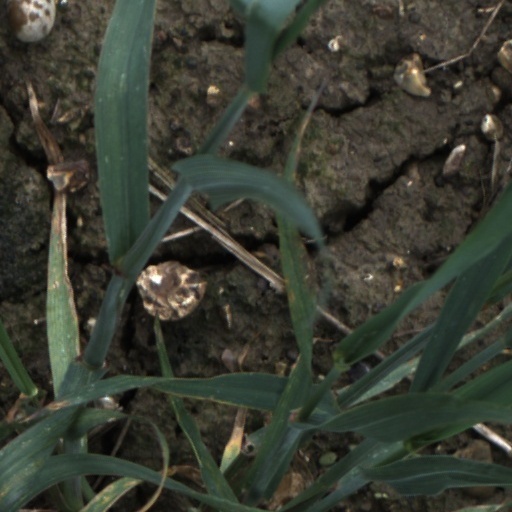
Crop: wheat